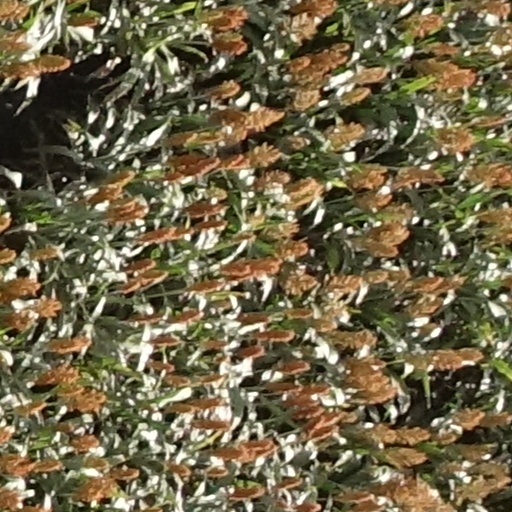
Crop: sorghum